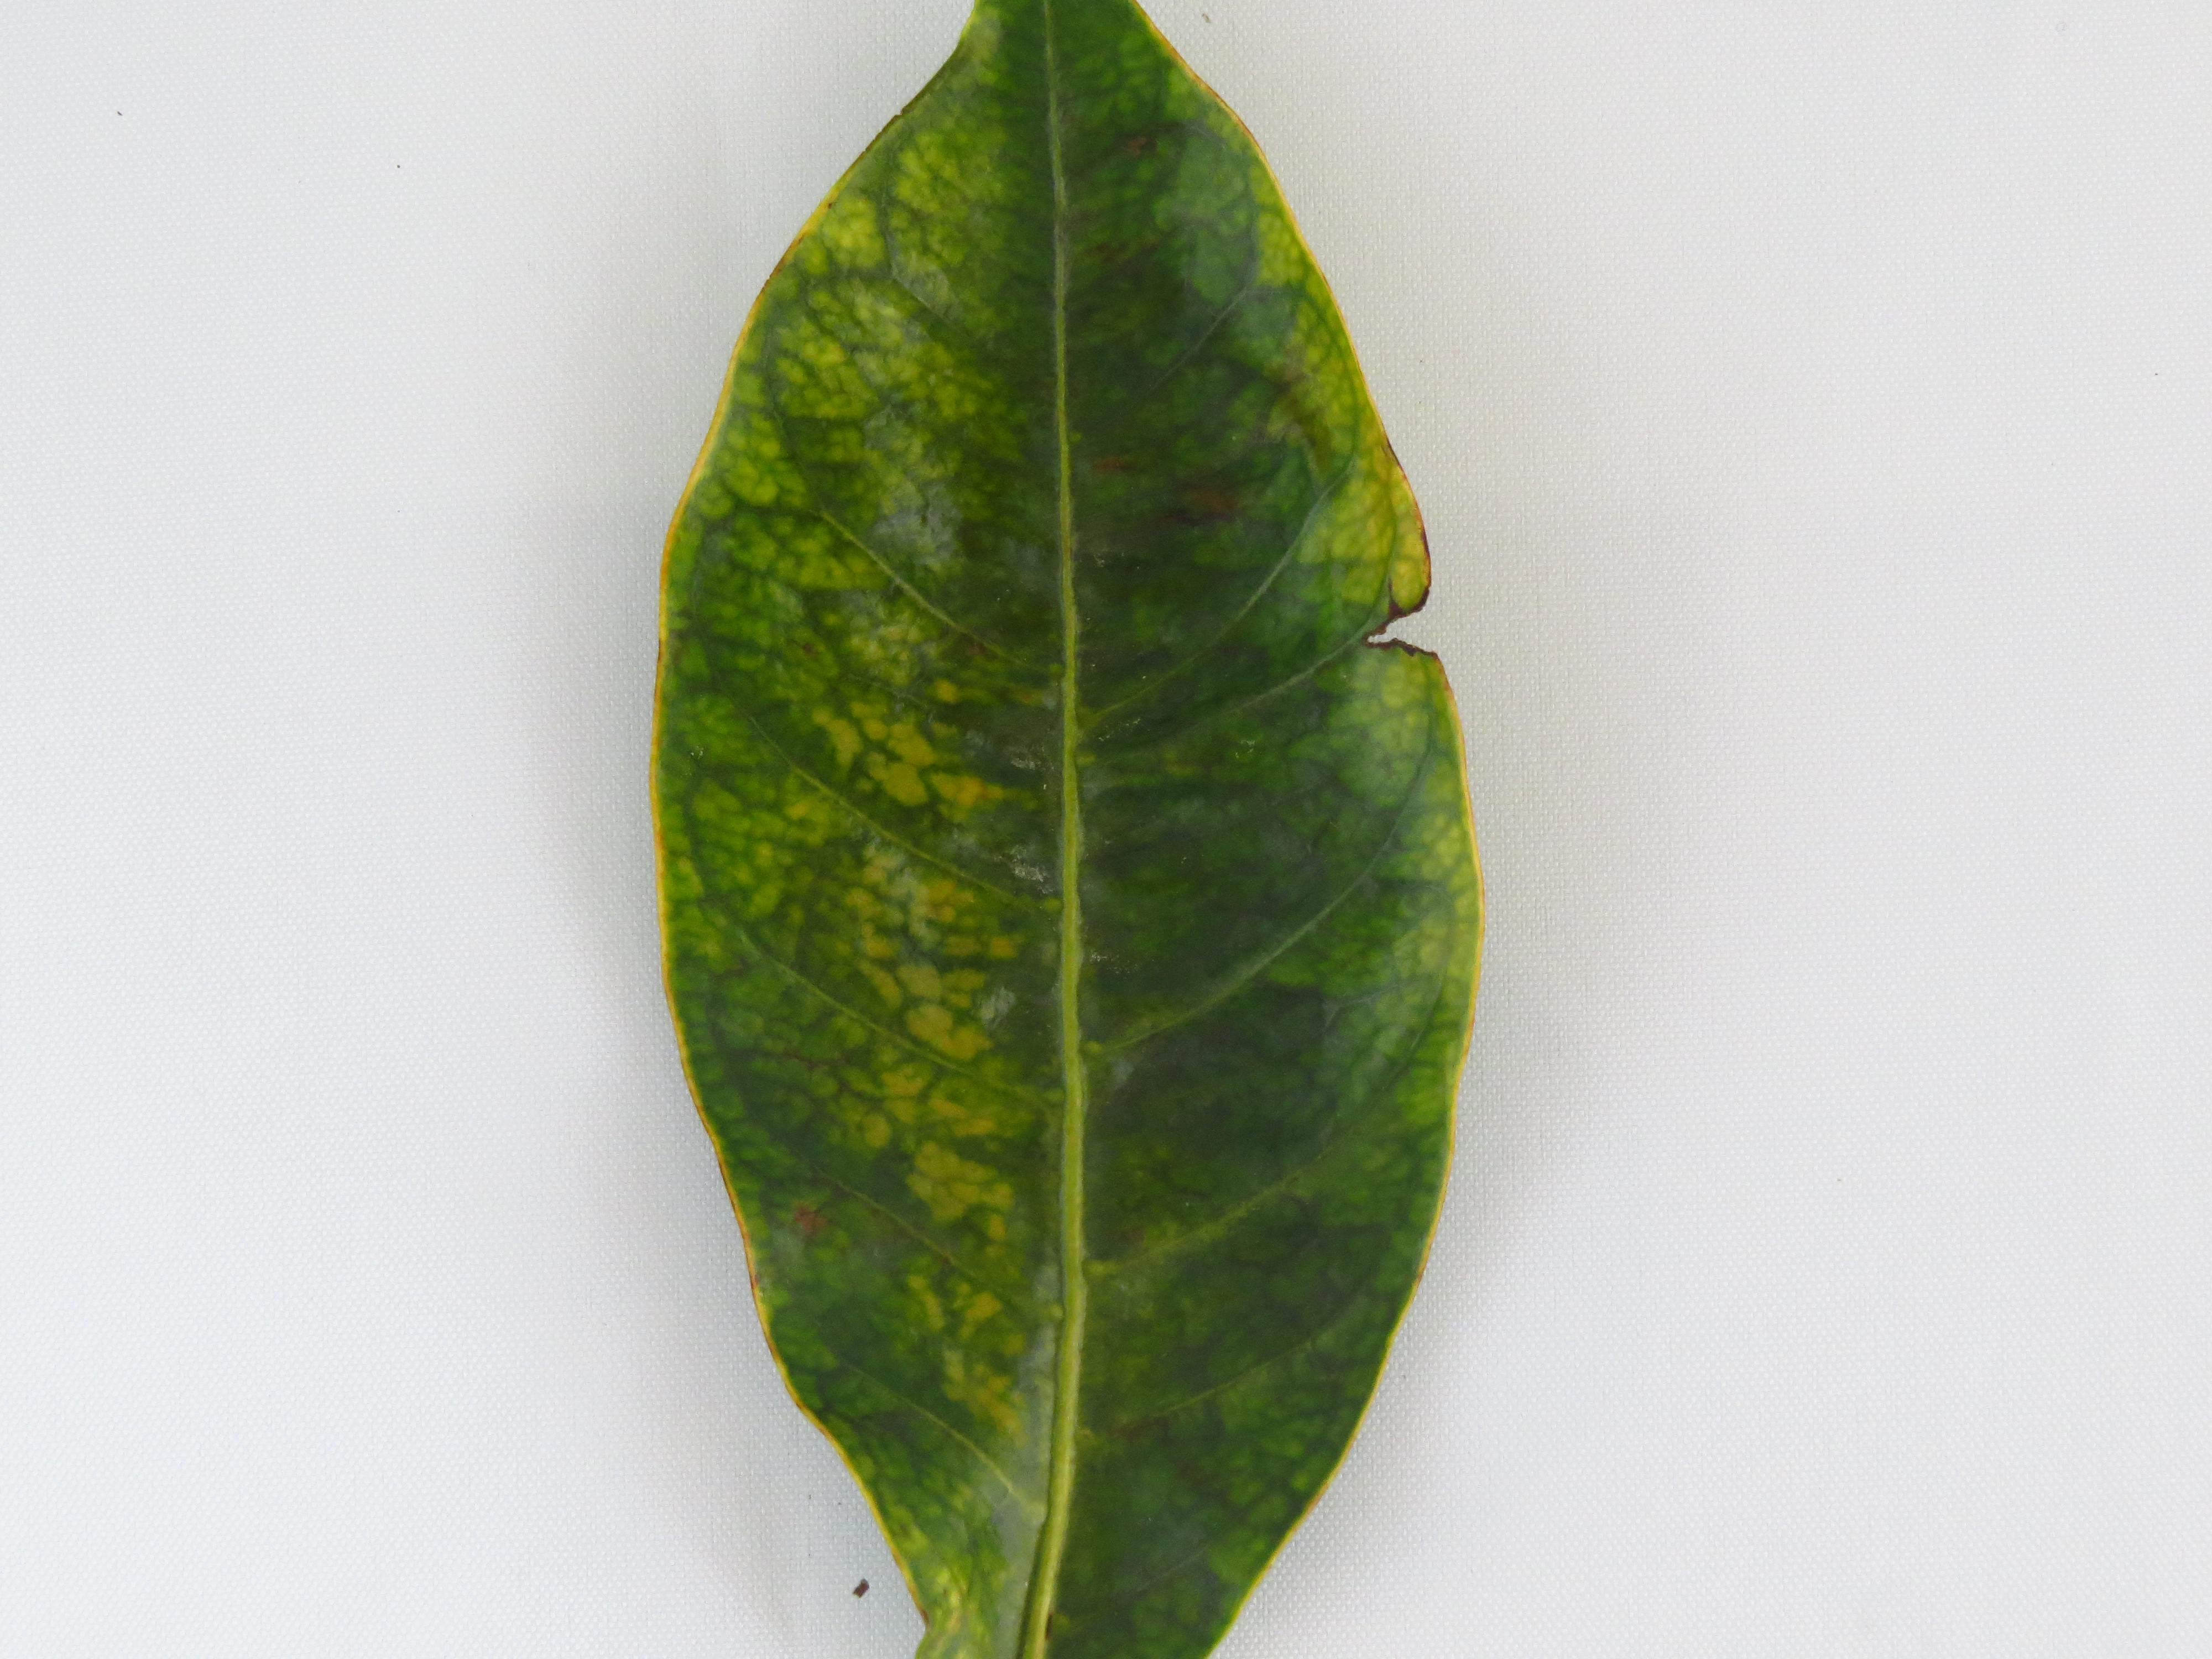
Label: manganese-Mn